Freur

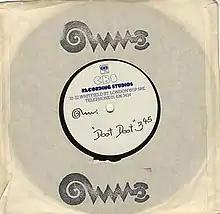
Freur logo, as used on a test pressing of the "Doot Doot" 7". Note both rubber stamp of official designed logo, and handwritten version.

The band was formed in the early 1980s in Cardiff, Wales by Hyde, Smith and Alfie Thomas. It originally had only a graphic 'squiggle' for a name. In 1983, after recruiting John Warwicker and drummer Bryn Burrows (formerly of the Fabulous Poodles), they got a recording contract with CBS Records. As the label insisted on a pronounceable name, the band made the compromise that the squiggle was pronounced "Freur".